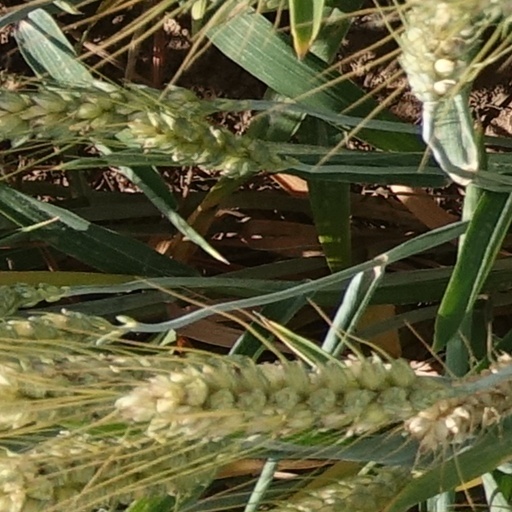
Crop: wheat